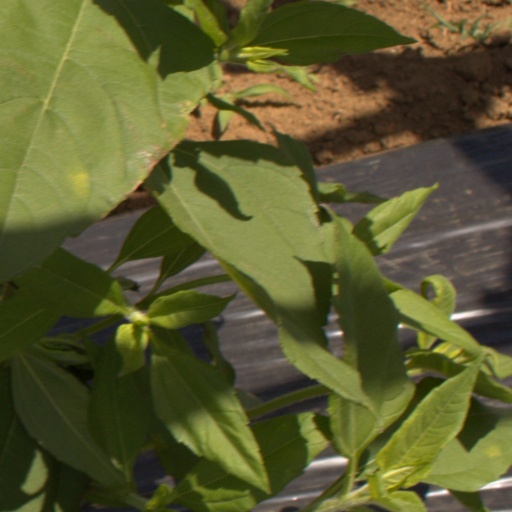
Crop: Jerusalem artichoke